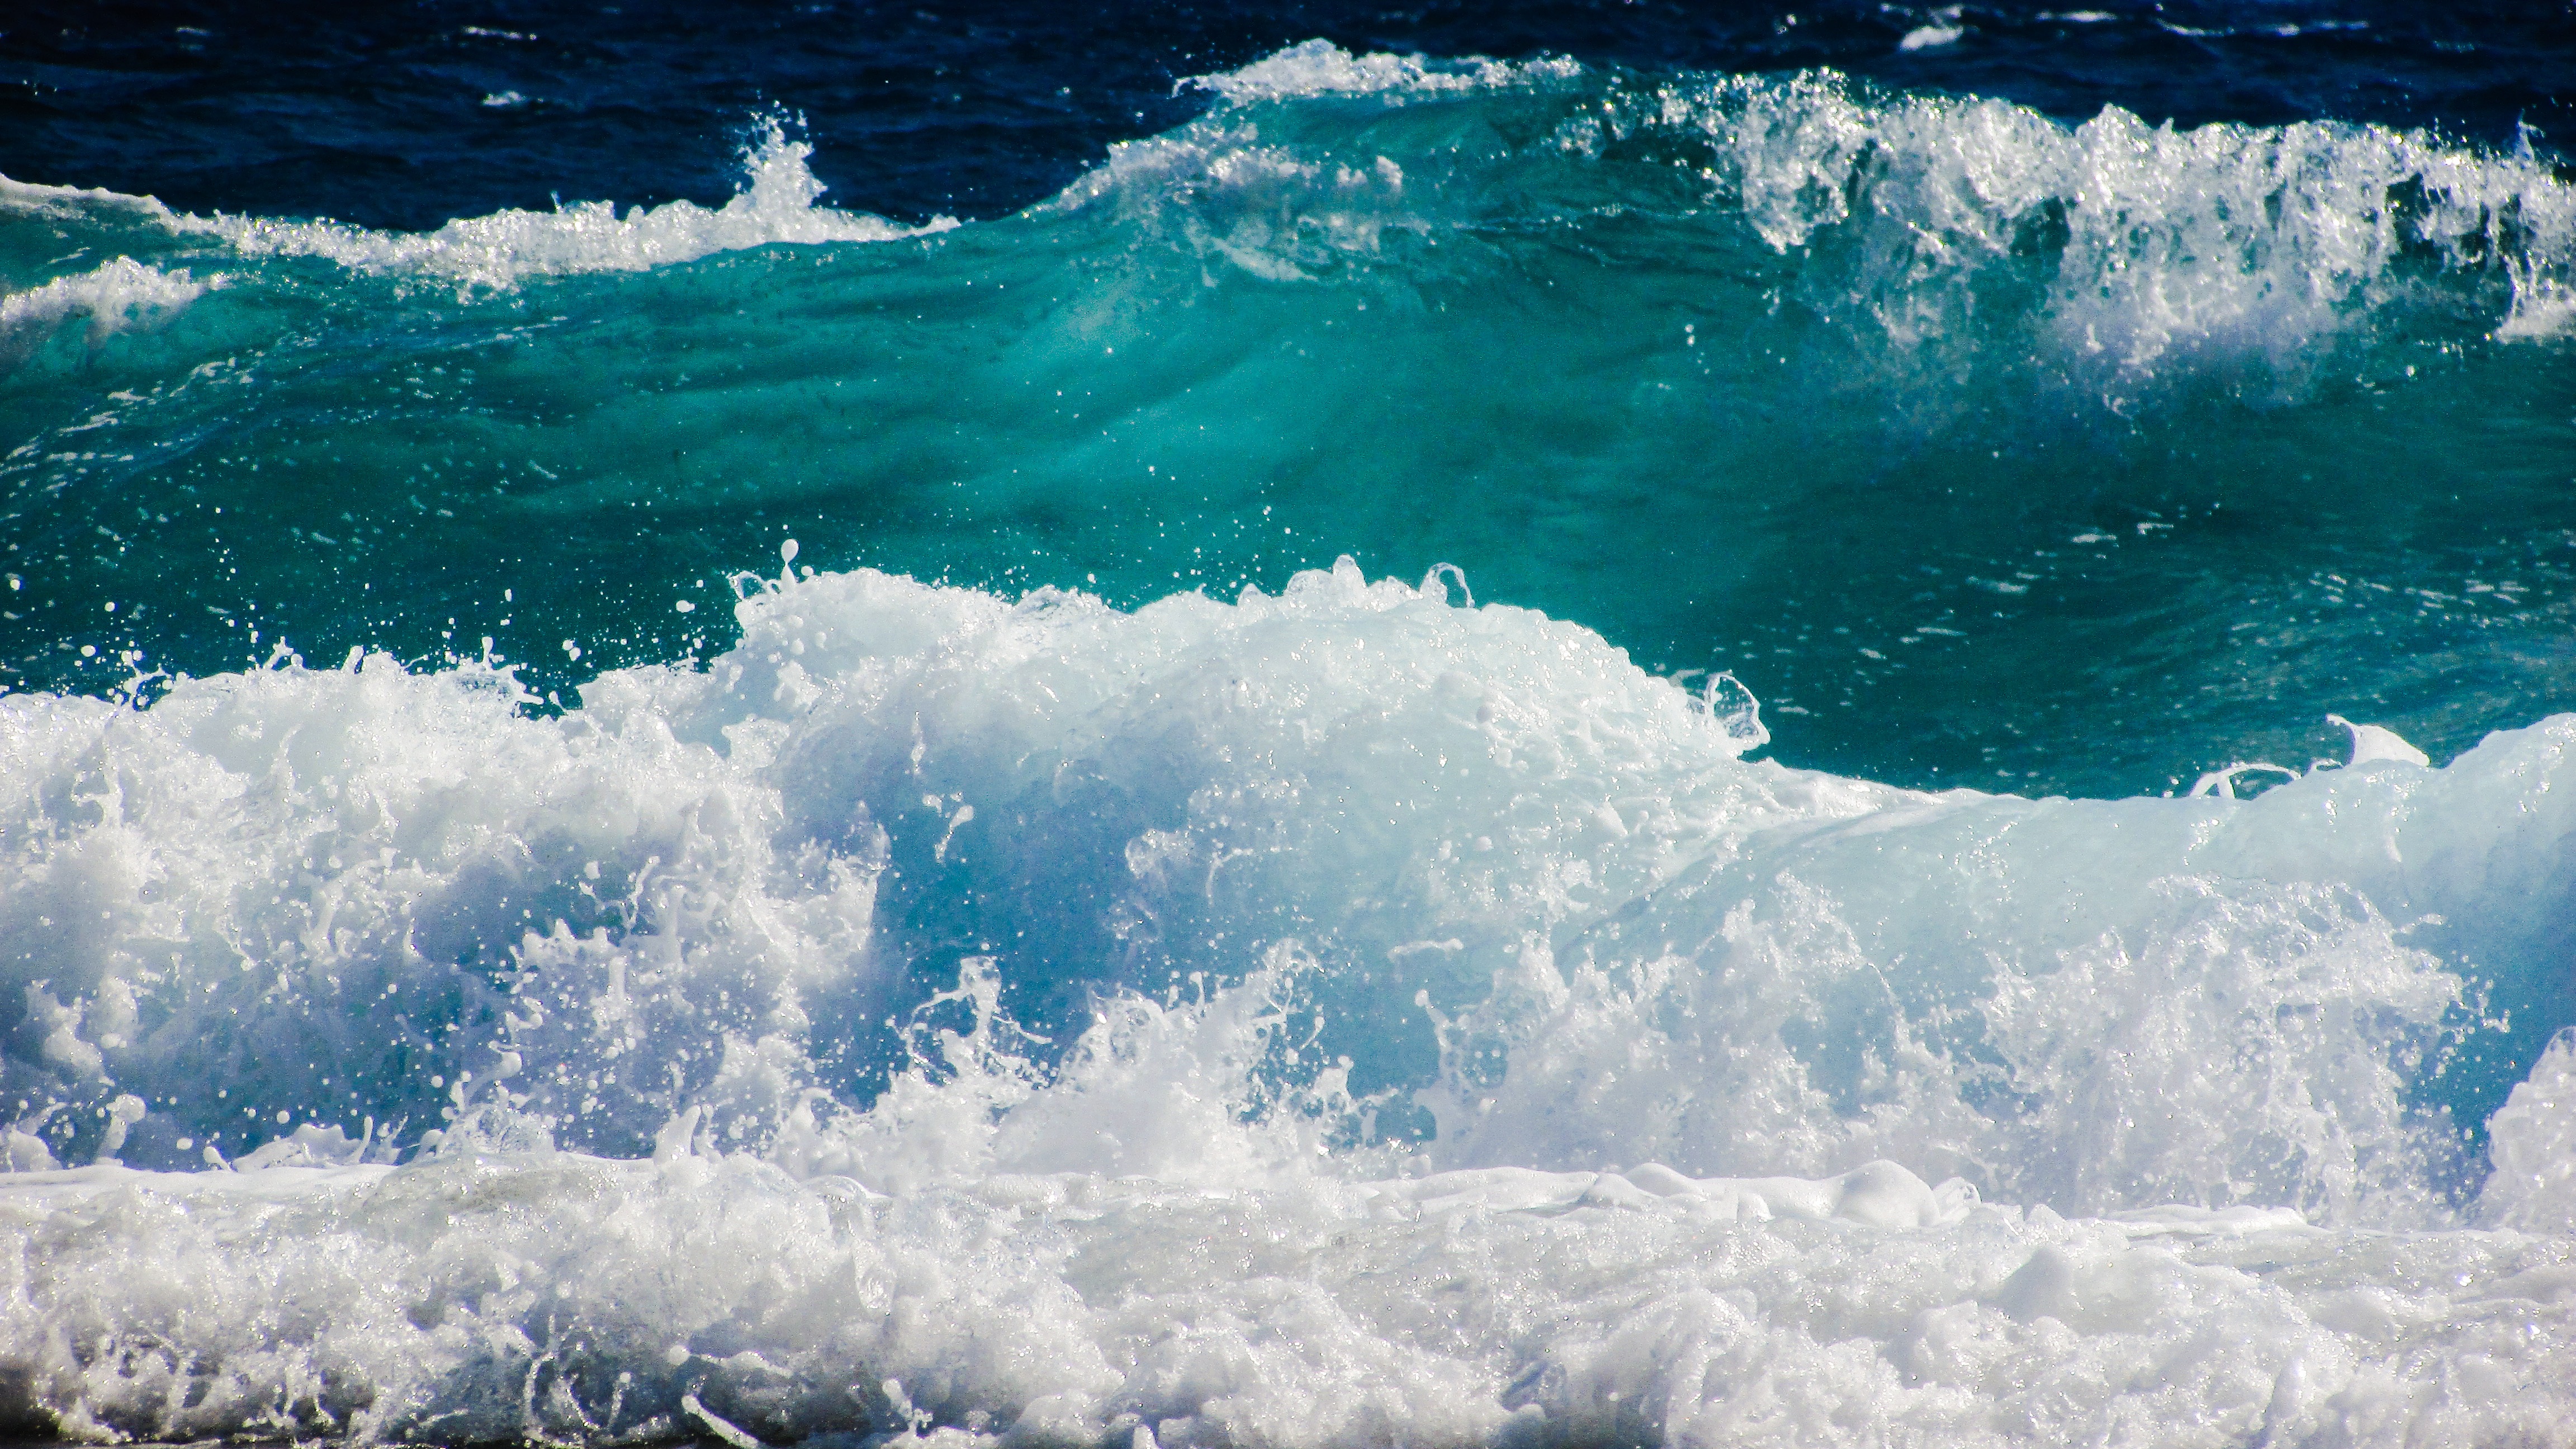
beach, sea, coast, water, nature, ocean, shore, wave, foam, ice, spray, rapid, blue, energy, power, freezing, smashing, arctic ocean, wind wave